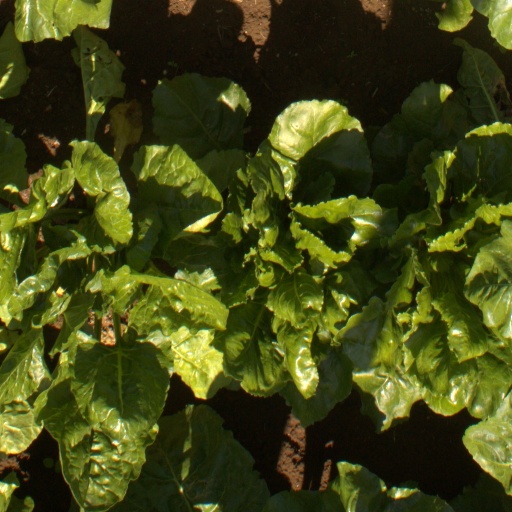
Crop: sugar beet